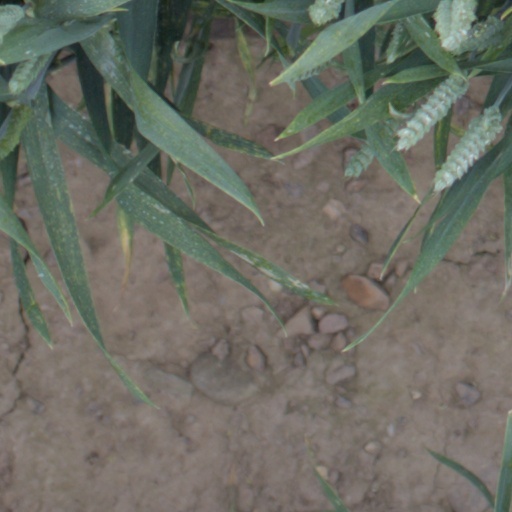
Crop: wheat